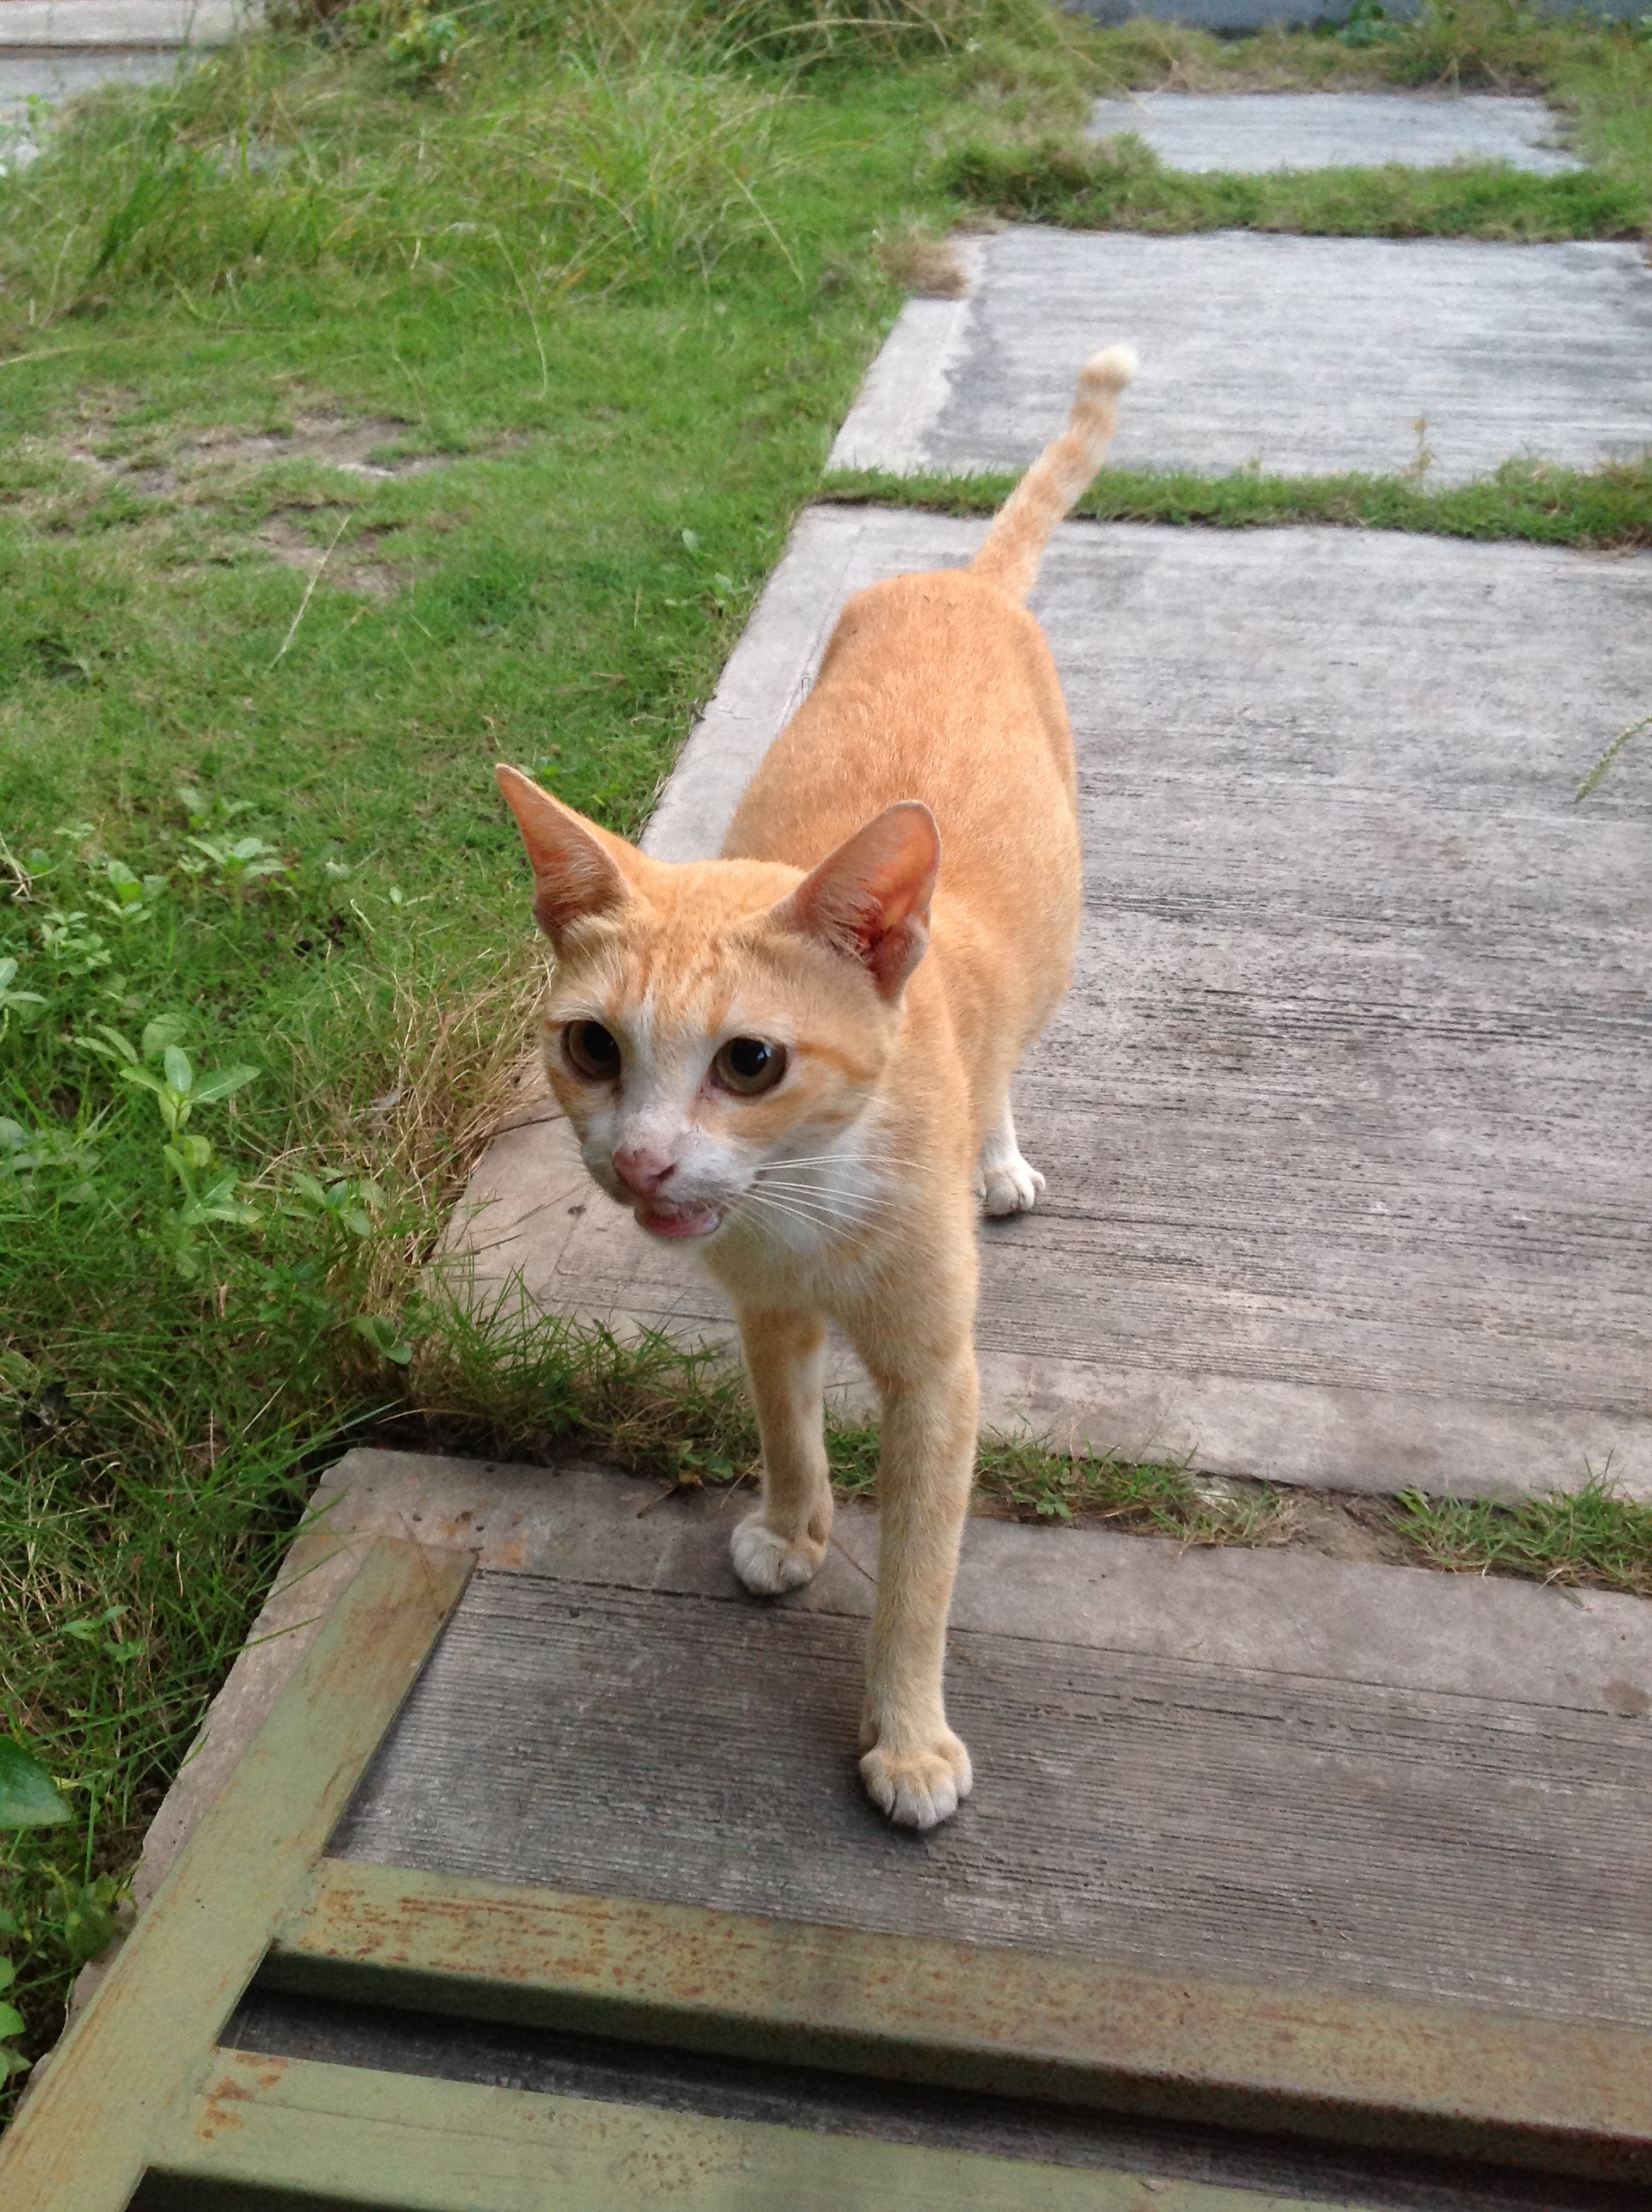
animal, cute, pet, kitten, cat, mammal, fauna, vertebrate, pussycat, carnivore, dog like mammal, small to medium sized cats, cat like mammal, dog breed group